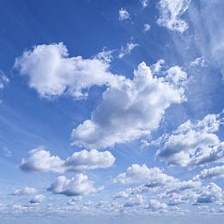
Cloud type: Cirrus